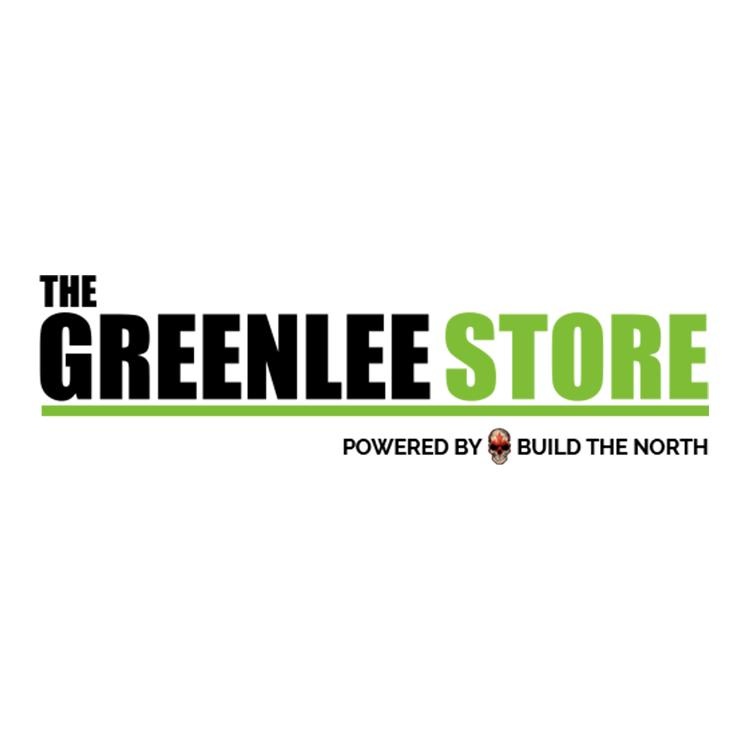
GREENLEE F021684 STEEL BAL+B1334:B1360L .062 DIA
GREENLEE F021684 STEEL BAL+B1334:B1360L .062 DIA
Brand: Greenlee
Category: Sporting Goods > Outdoor Recreation > Inline & Roller Skating > Roller Skate Parts > Roller Skate Bearings